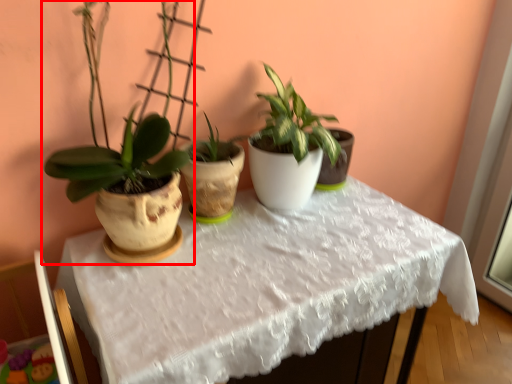
Question: Considering the relative positions of houseplant (annotated by the red box) and table in the image provided, where is houseplant (annotated by the red box) located with respect to the staircase? Select from the following choices."
(A) left
(B) right
Answer: A